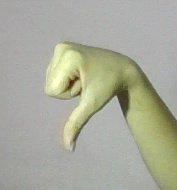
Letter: waw